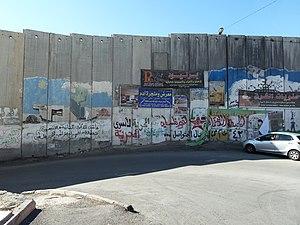
Israël - La route de Jericho barrée par le mur à Béthanie (nom arabe